Question: What item appears to the most left of the image?
Tambaya: Wani abu ne ya fito a can hagun hoton?
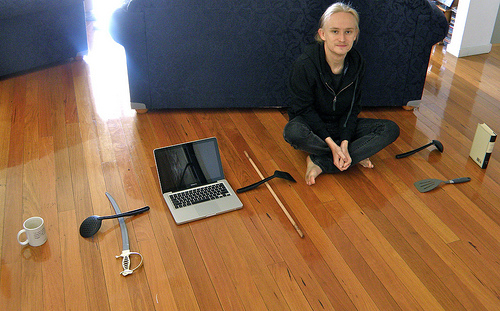
Answer: Cup.
Amsa: Kofi.